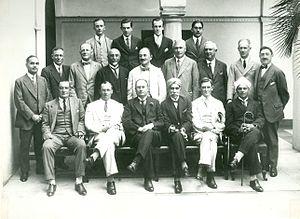
Daniel François Malan est un pasteur de l'Église réformée hollandaise, journaliste et homme politique sud-africain, premier ministre de l'Union Sud-africaine de 1948 à 1954, période durant laquelle son gouvernement instaure la politique d'apartheid.